Phoenix (spacecraft)

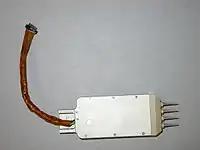
The Thermal and Electrical Conductivity Probe (TECP) with four metal sensing needles mounted in a plastic head.

The Mars Descent Imager (MARDI) was intended to take pictures of the landing site during the last three minutes of descent. As originally planned, it would have begun taking pictures after the aeroshell departed, about above the Martian soil.